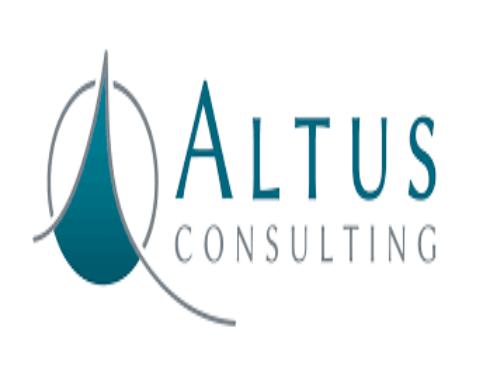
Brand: Altus
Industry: Others